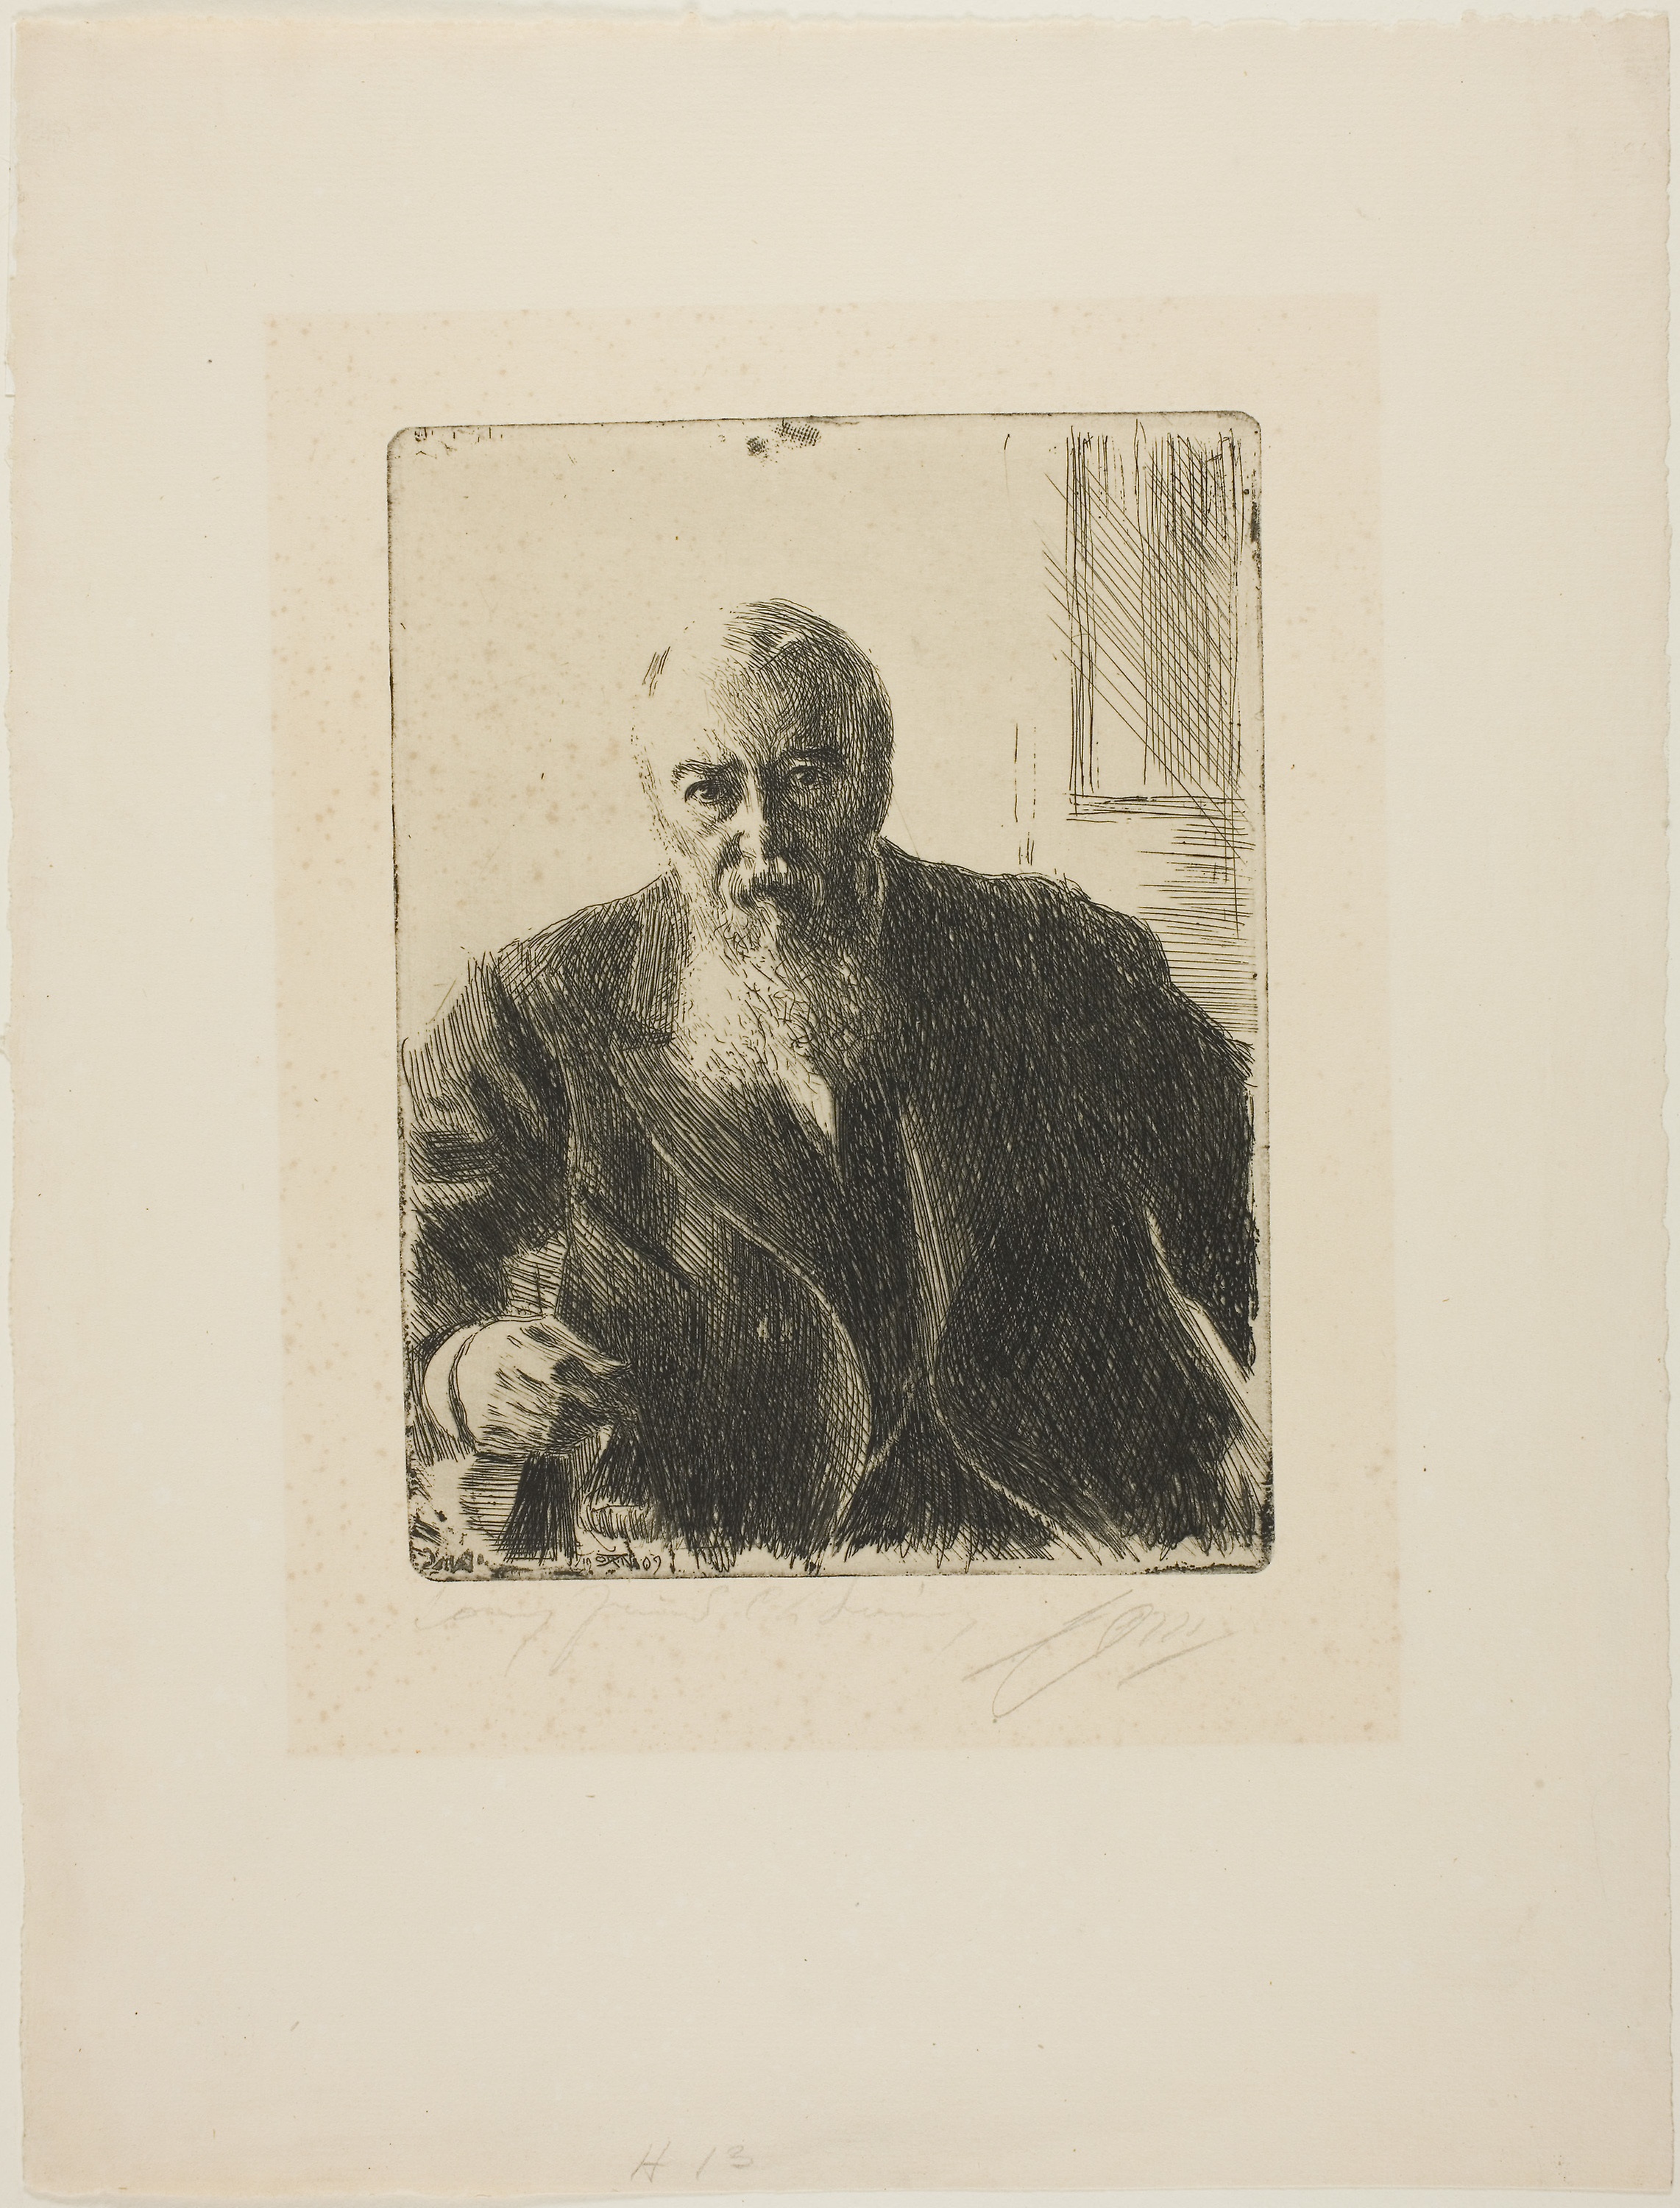
photograph, art, portrait, history, facial hair, self portrait, picture frame, painting, visual arts, modern art, human behavior, artwork, illustration, stock photography, printmaking, drawing